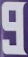
Number: 9